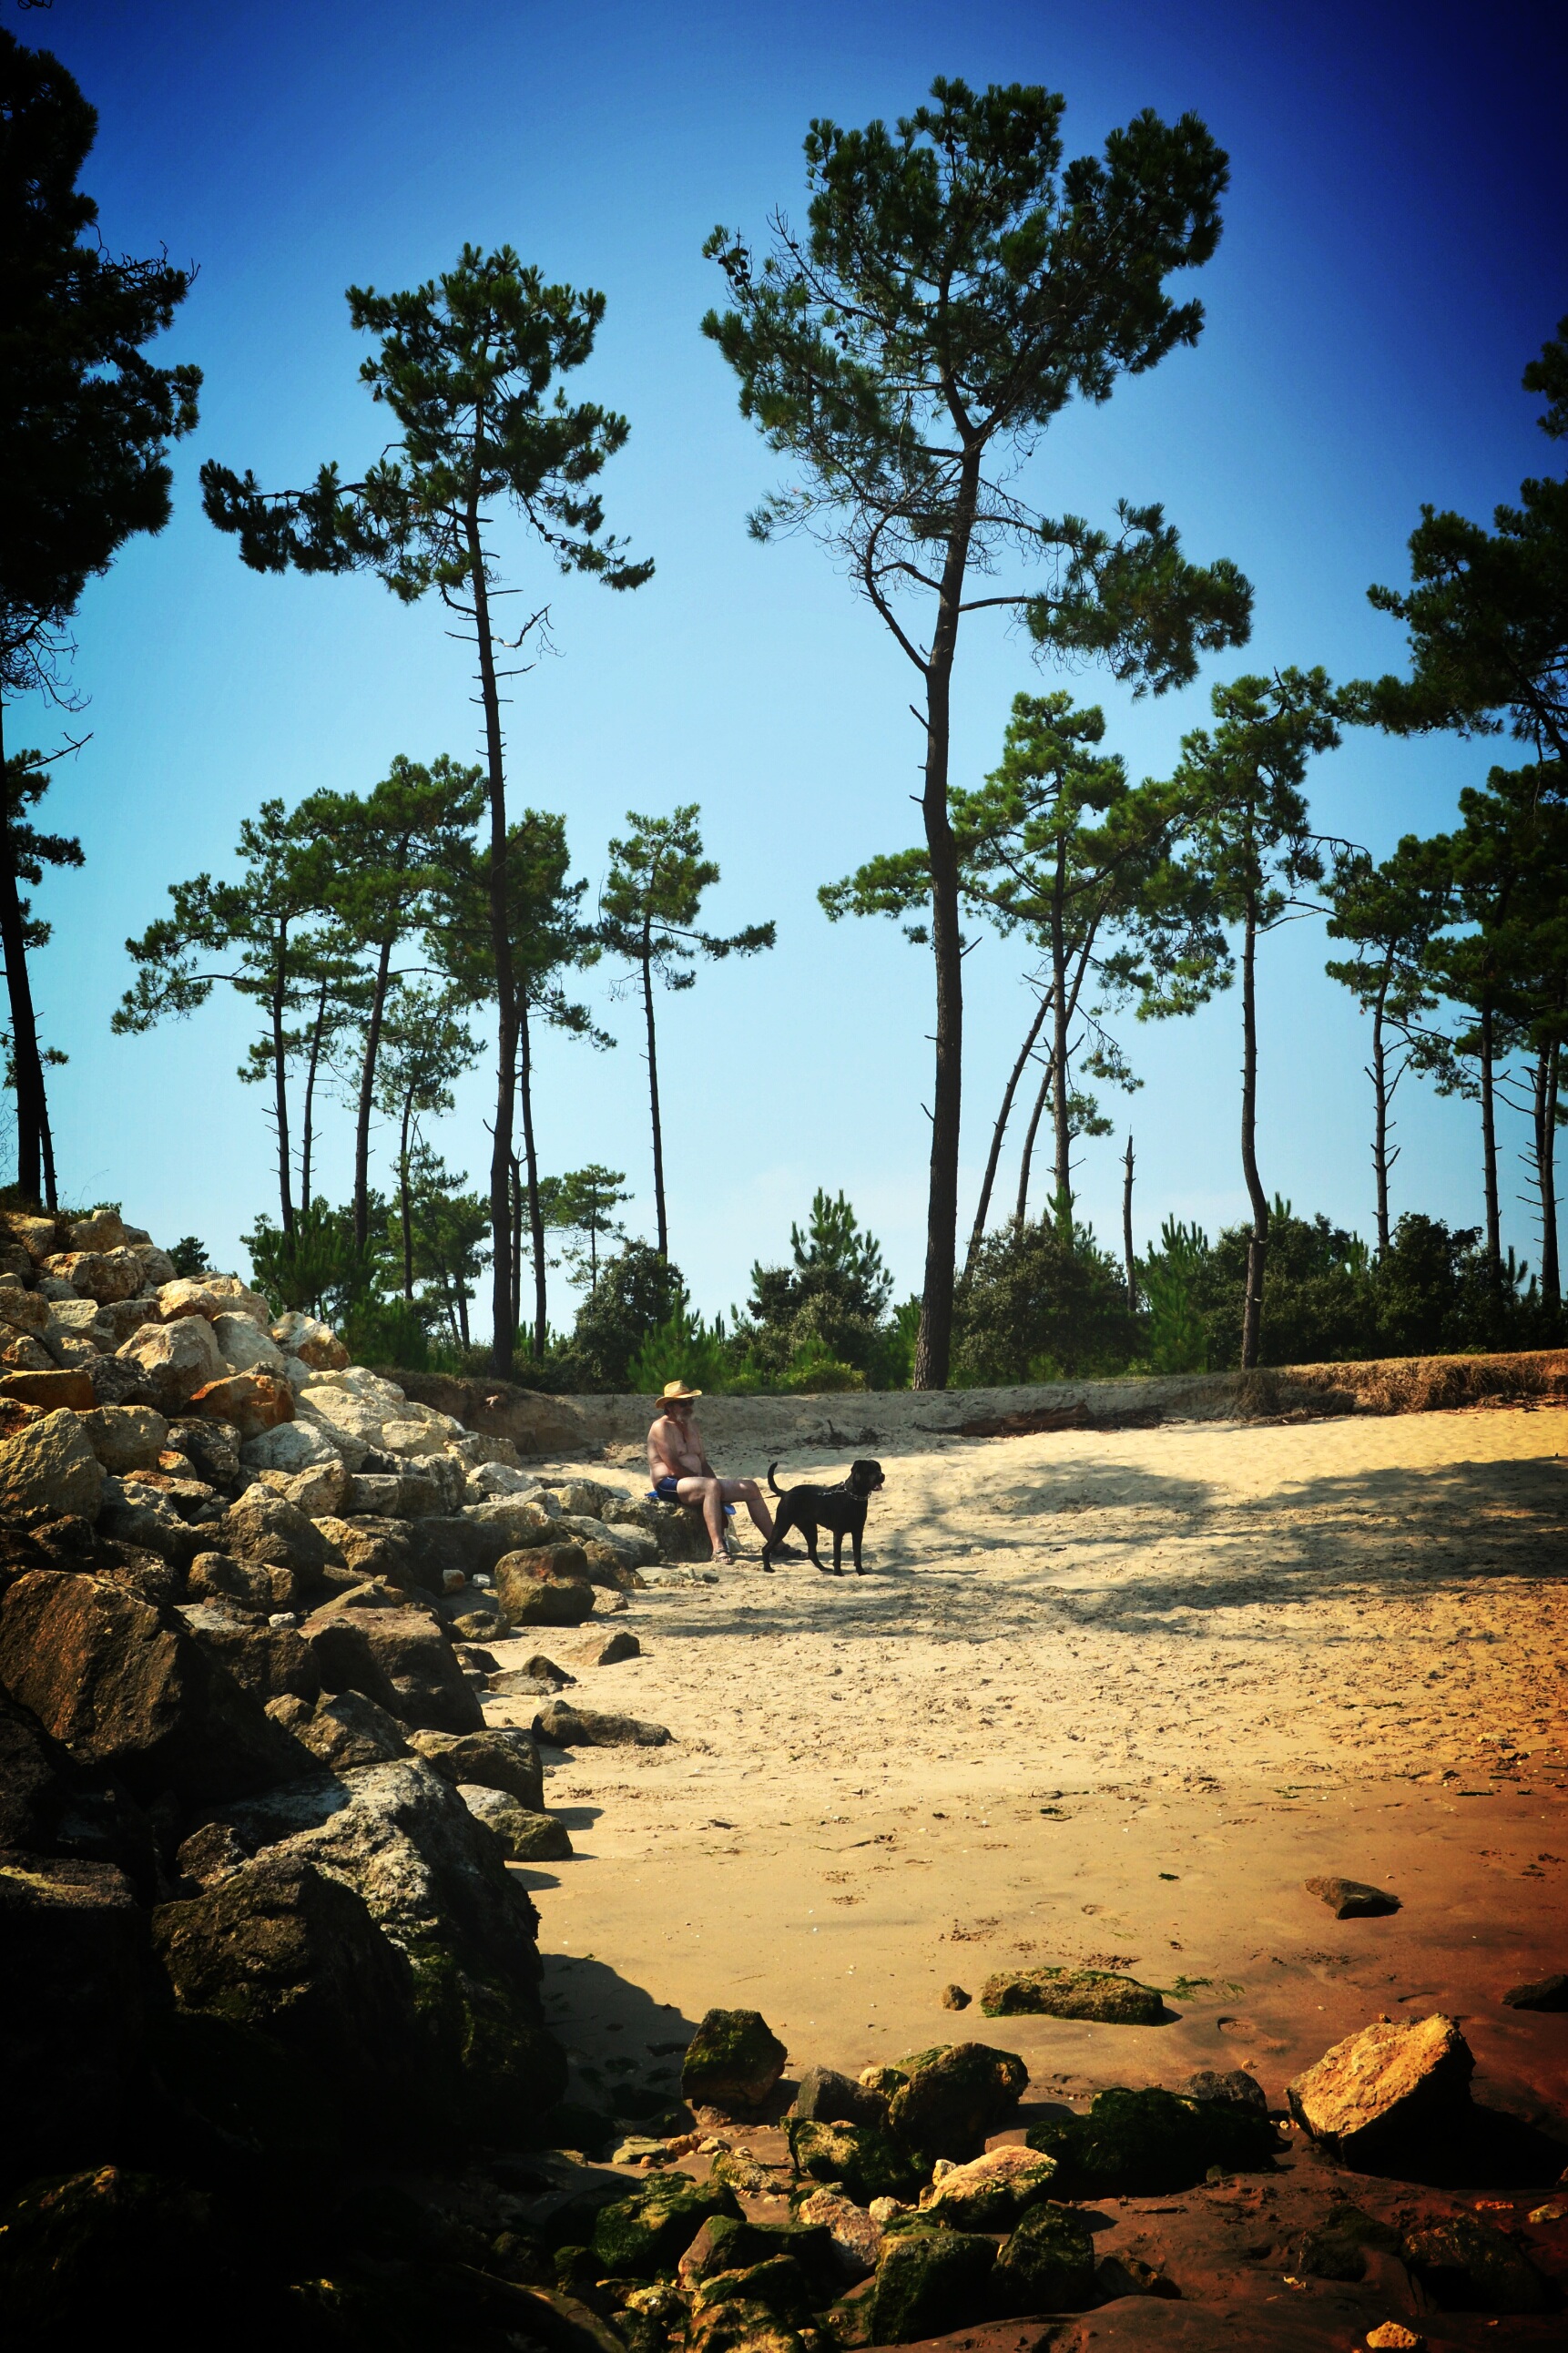
beach, landscape, sea, coast, tree, nature, sand, rock, ocean, branch, sunset, shore, dusk, green, bay, body of water, trees, leaves, habitat, tropics, ol ron, natural environment, woody plant, arecales